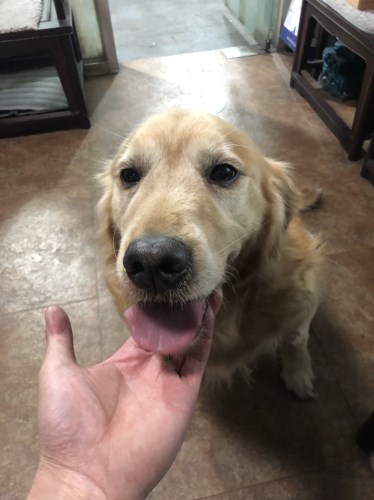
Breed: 5355-n000126-golden_retriever